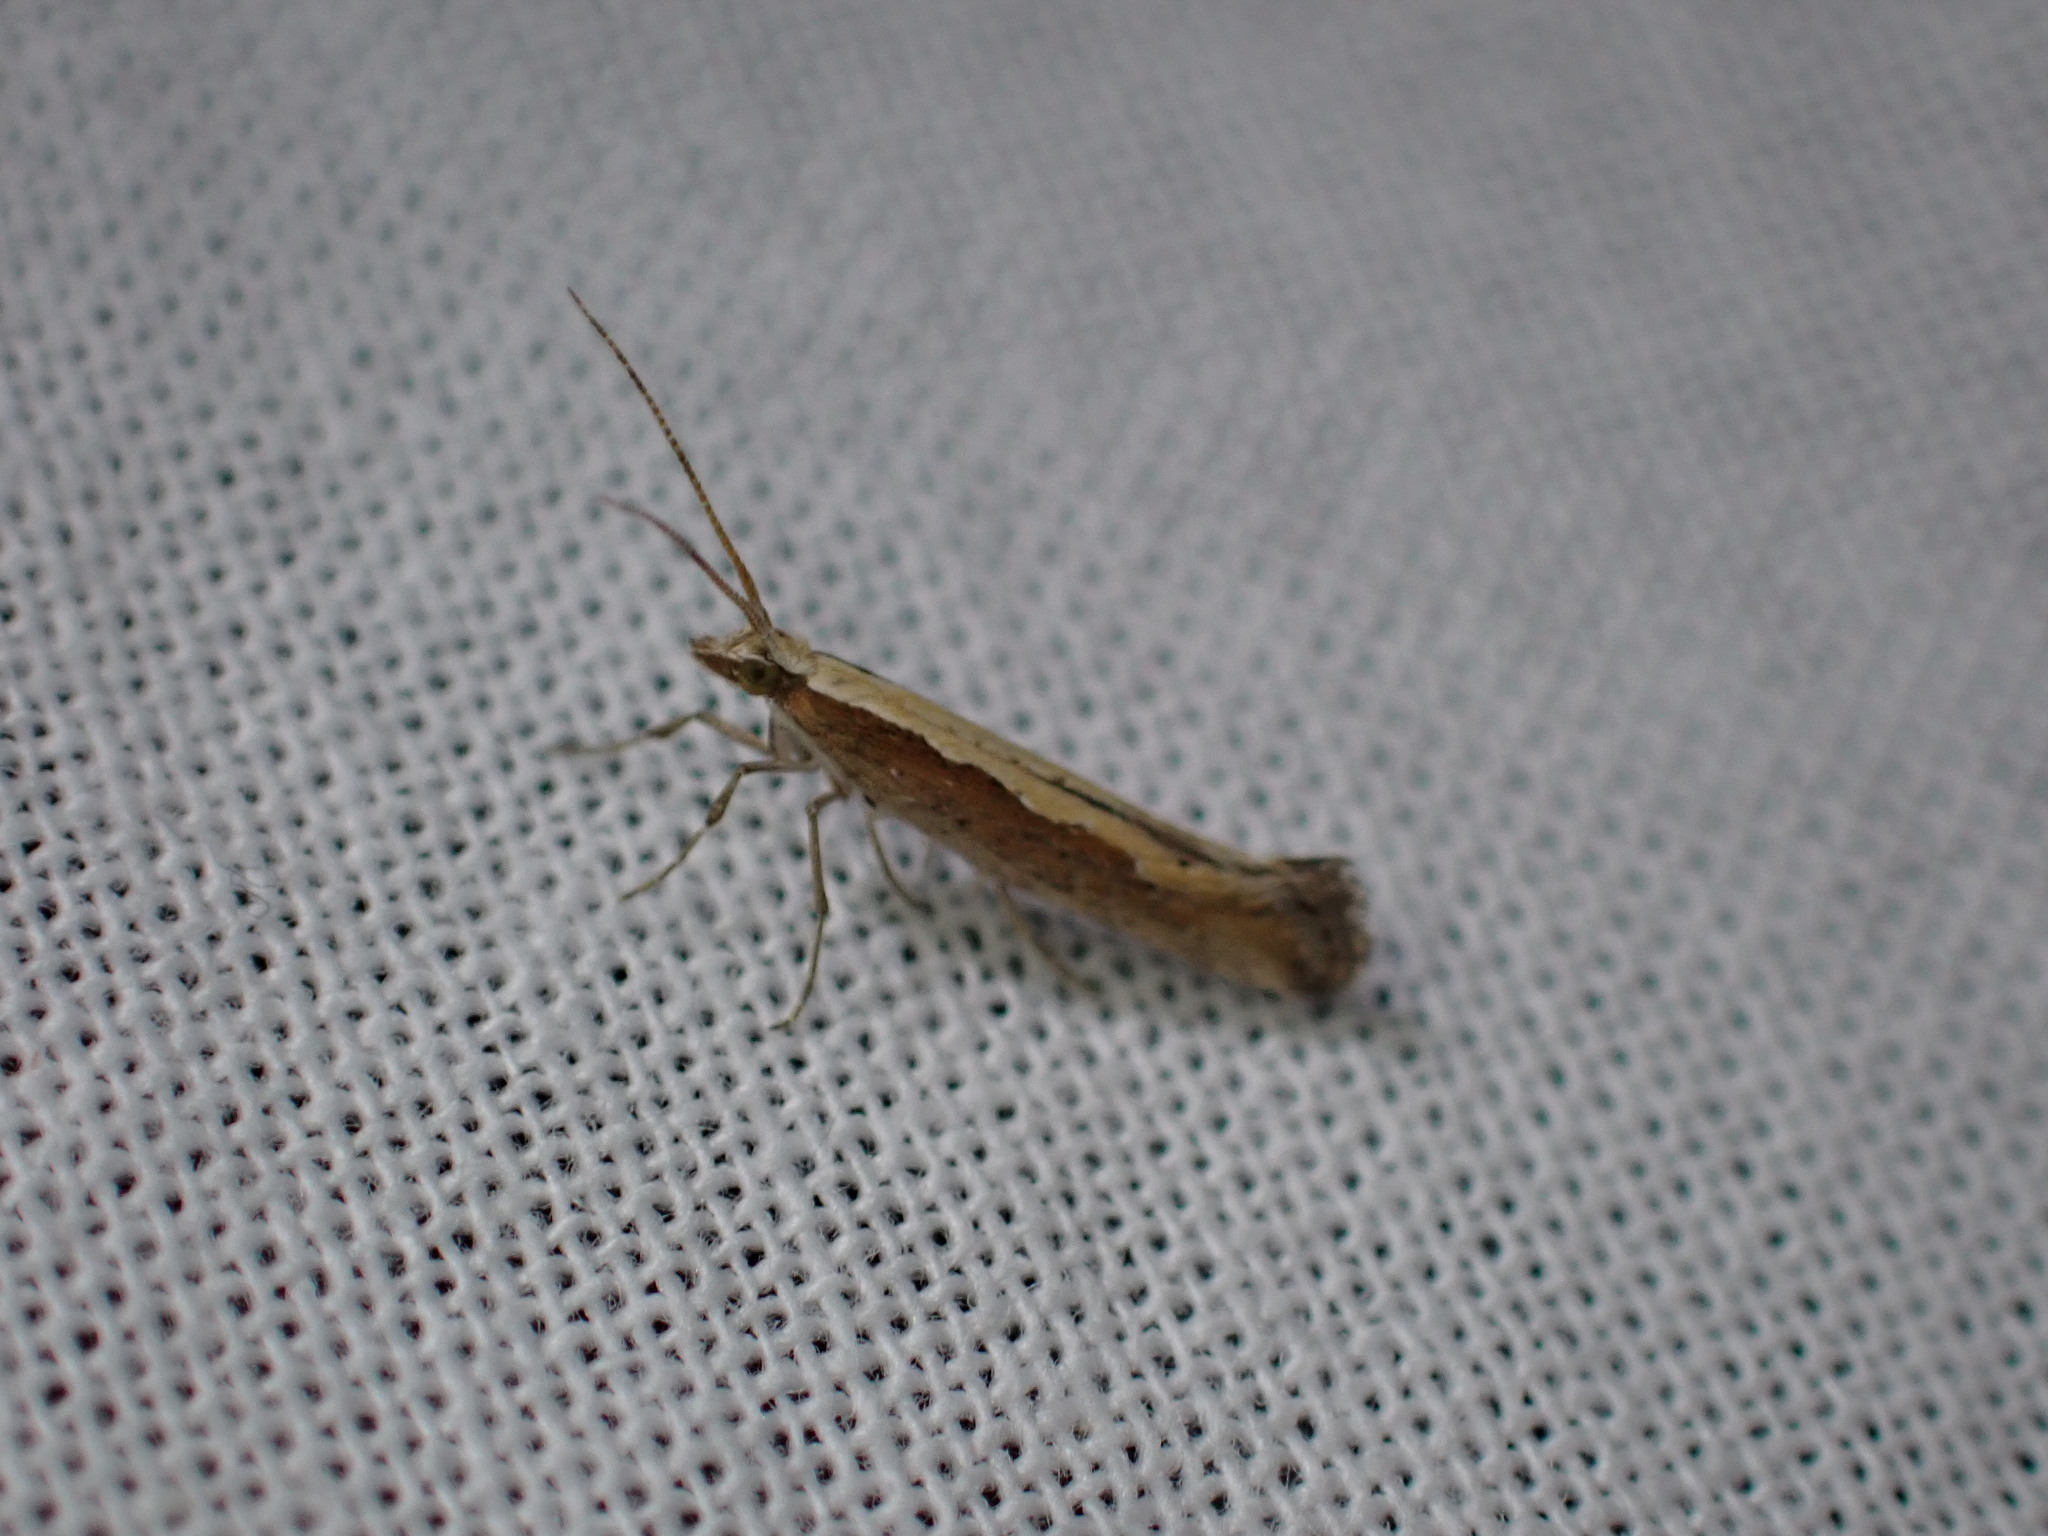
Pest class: diamondback_moth